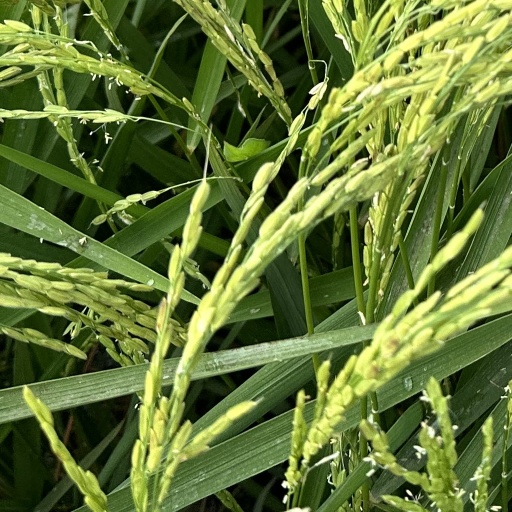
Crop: rice